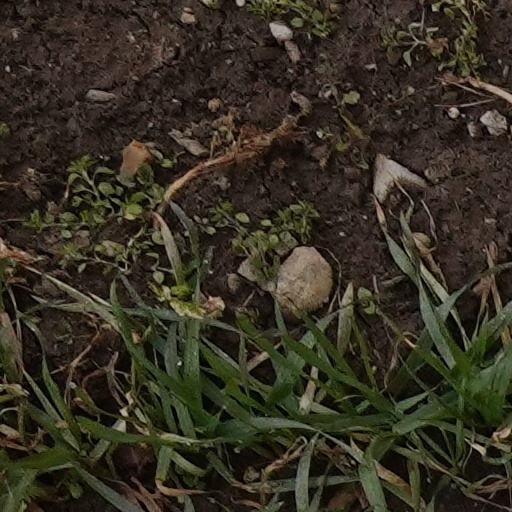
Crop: wheat